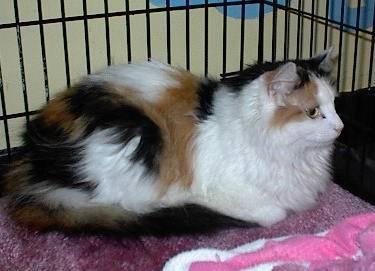
cat